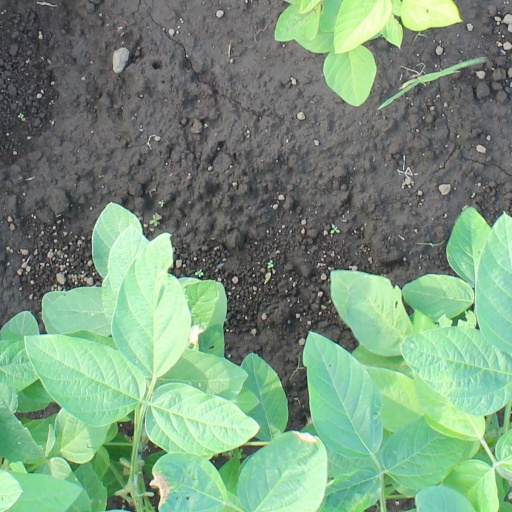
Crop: soybean